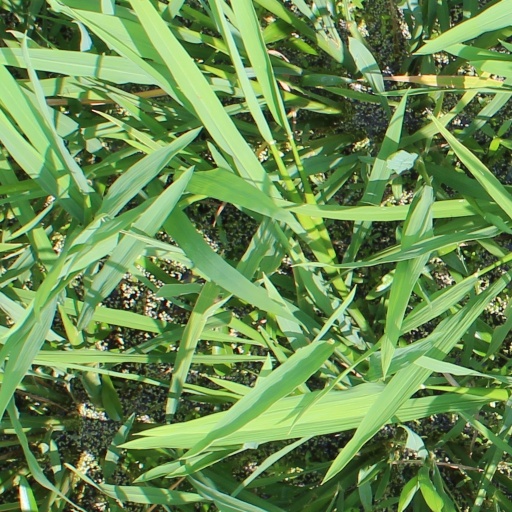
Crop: rice